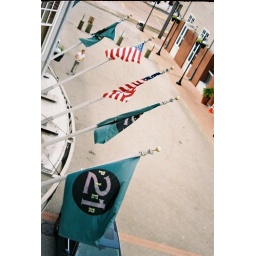
Partial view out our hotel window at the Harbor House in Galveston, Texas. We sailed from the ship pier in Galveston.